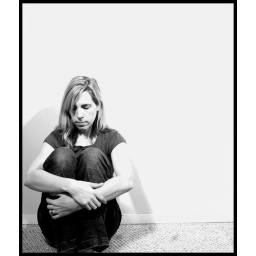
Day 17. Just a quiet, black &amp;amp; white photo of me sitting against a wall today.